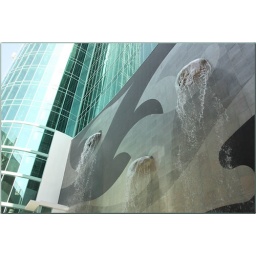
The three story tall water wall at Turquoise Place's West Tower in Orange Beach, AL.